Goudale

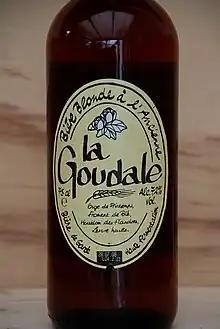
La goudale

La Goudale is a bière de garde which was originally brewed in Douai (northern France) by Les Brasseurs de Gayant. The brewery has since moved to Arques.